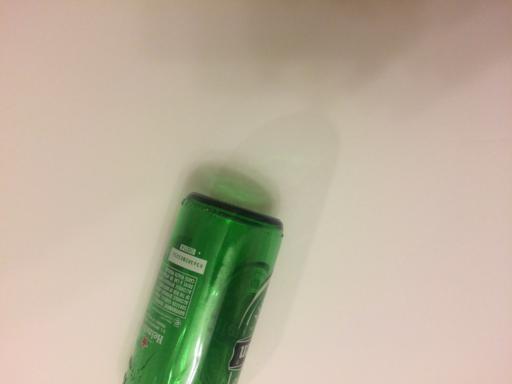
Waste category: glass